Broken Trail

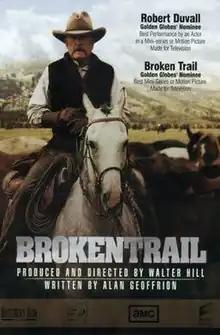
Promotional poster

Broken Trail is a 2006 Western television miniseries directed by Walter Hill and starring Robert Duvall and Thomas Haden Church. Written by Alan Geoffrion, who also wrote the novel, the story is about an aging cowboy and his nephew who transport 500 horses from Oregon to Wyoming to sell them to the British Army. Along the way, their simple horse drive is complicated when they rescue five Chinese girls from a slave trader, saving them from a life of prostitution and indentured servitude. Compelled to do the right thing, they take the girls with them as they continue their perilous trek across the frontier, followed by a vicious gang of killers sent by the whorehouse madam who originally paid for the girls.